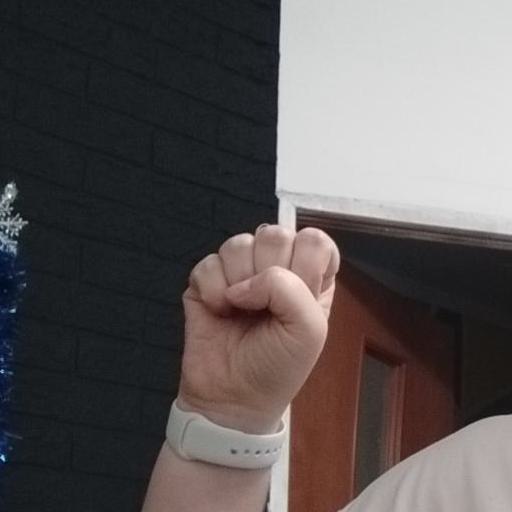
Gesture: fist